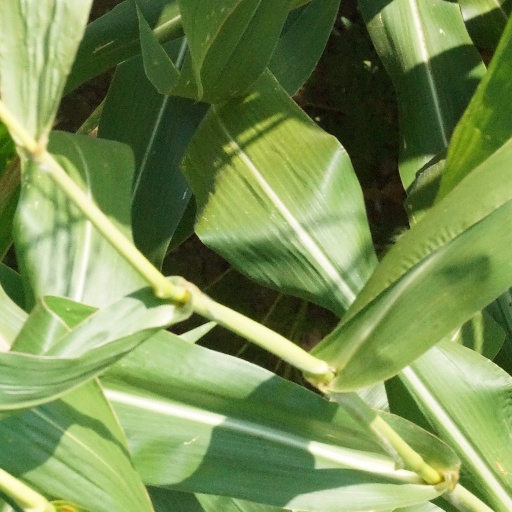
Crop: maize; corn